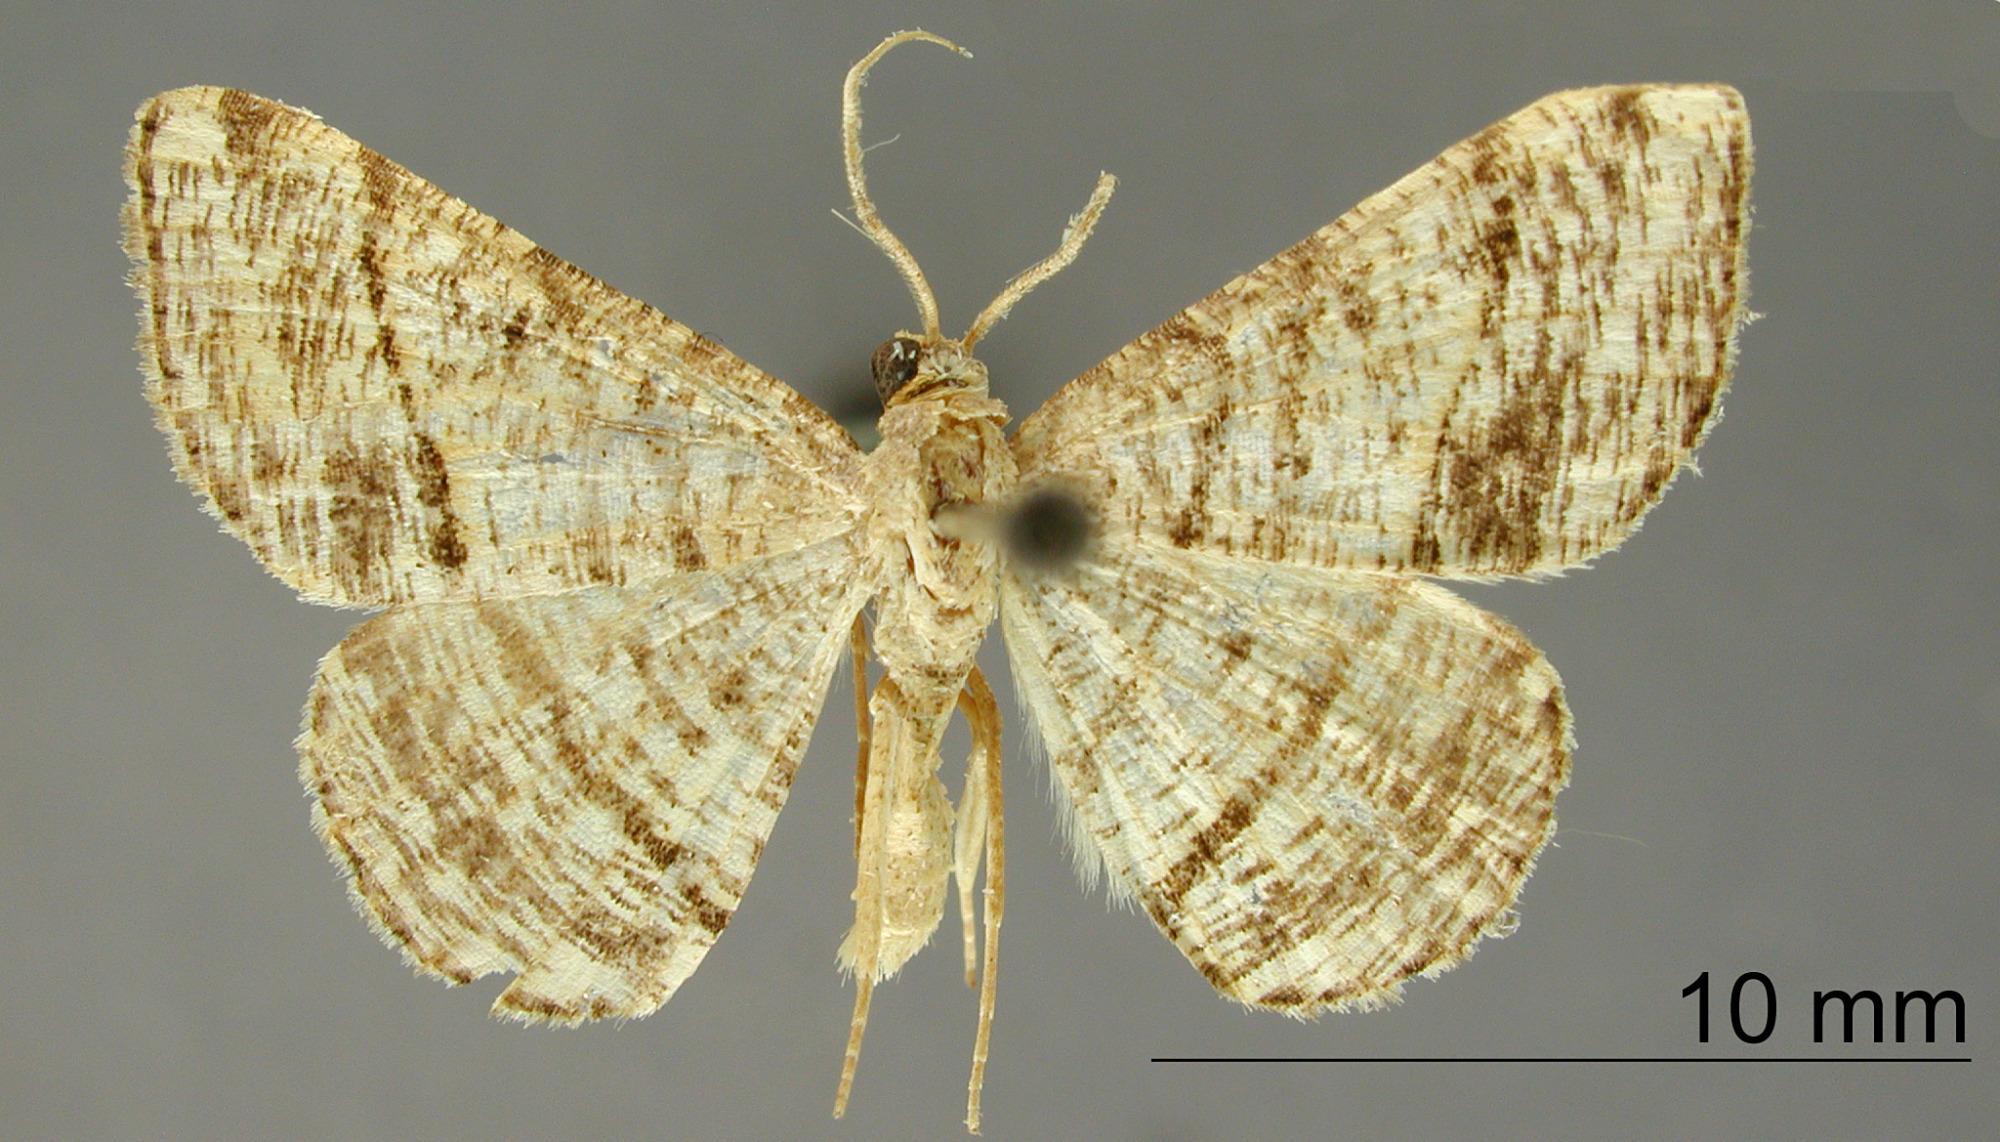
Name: Tephrina intimidaria
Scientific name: Tephrina intimidaria Dyar, 1927
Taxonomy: Animalia, Arthropoda, Insecta, Lepidoptera, Geometridae, Ennominae
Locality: Colima, Mexico